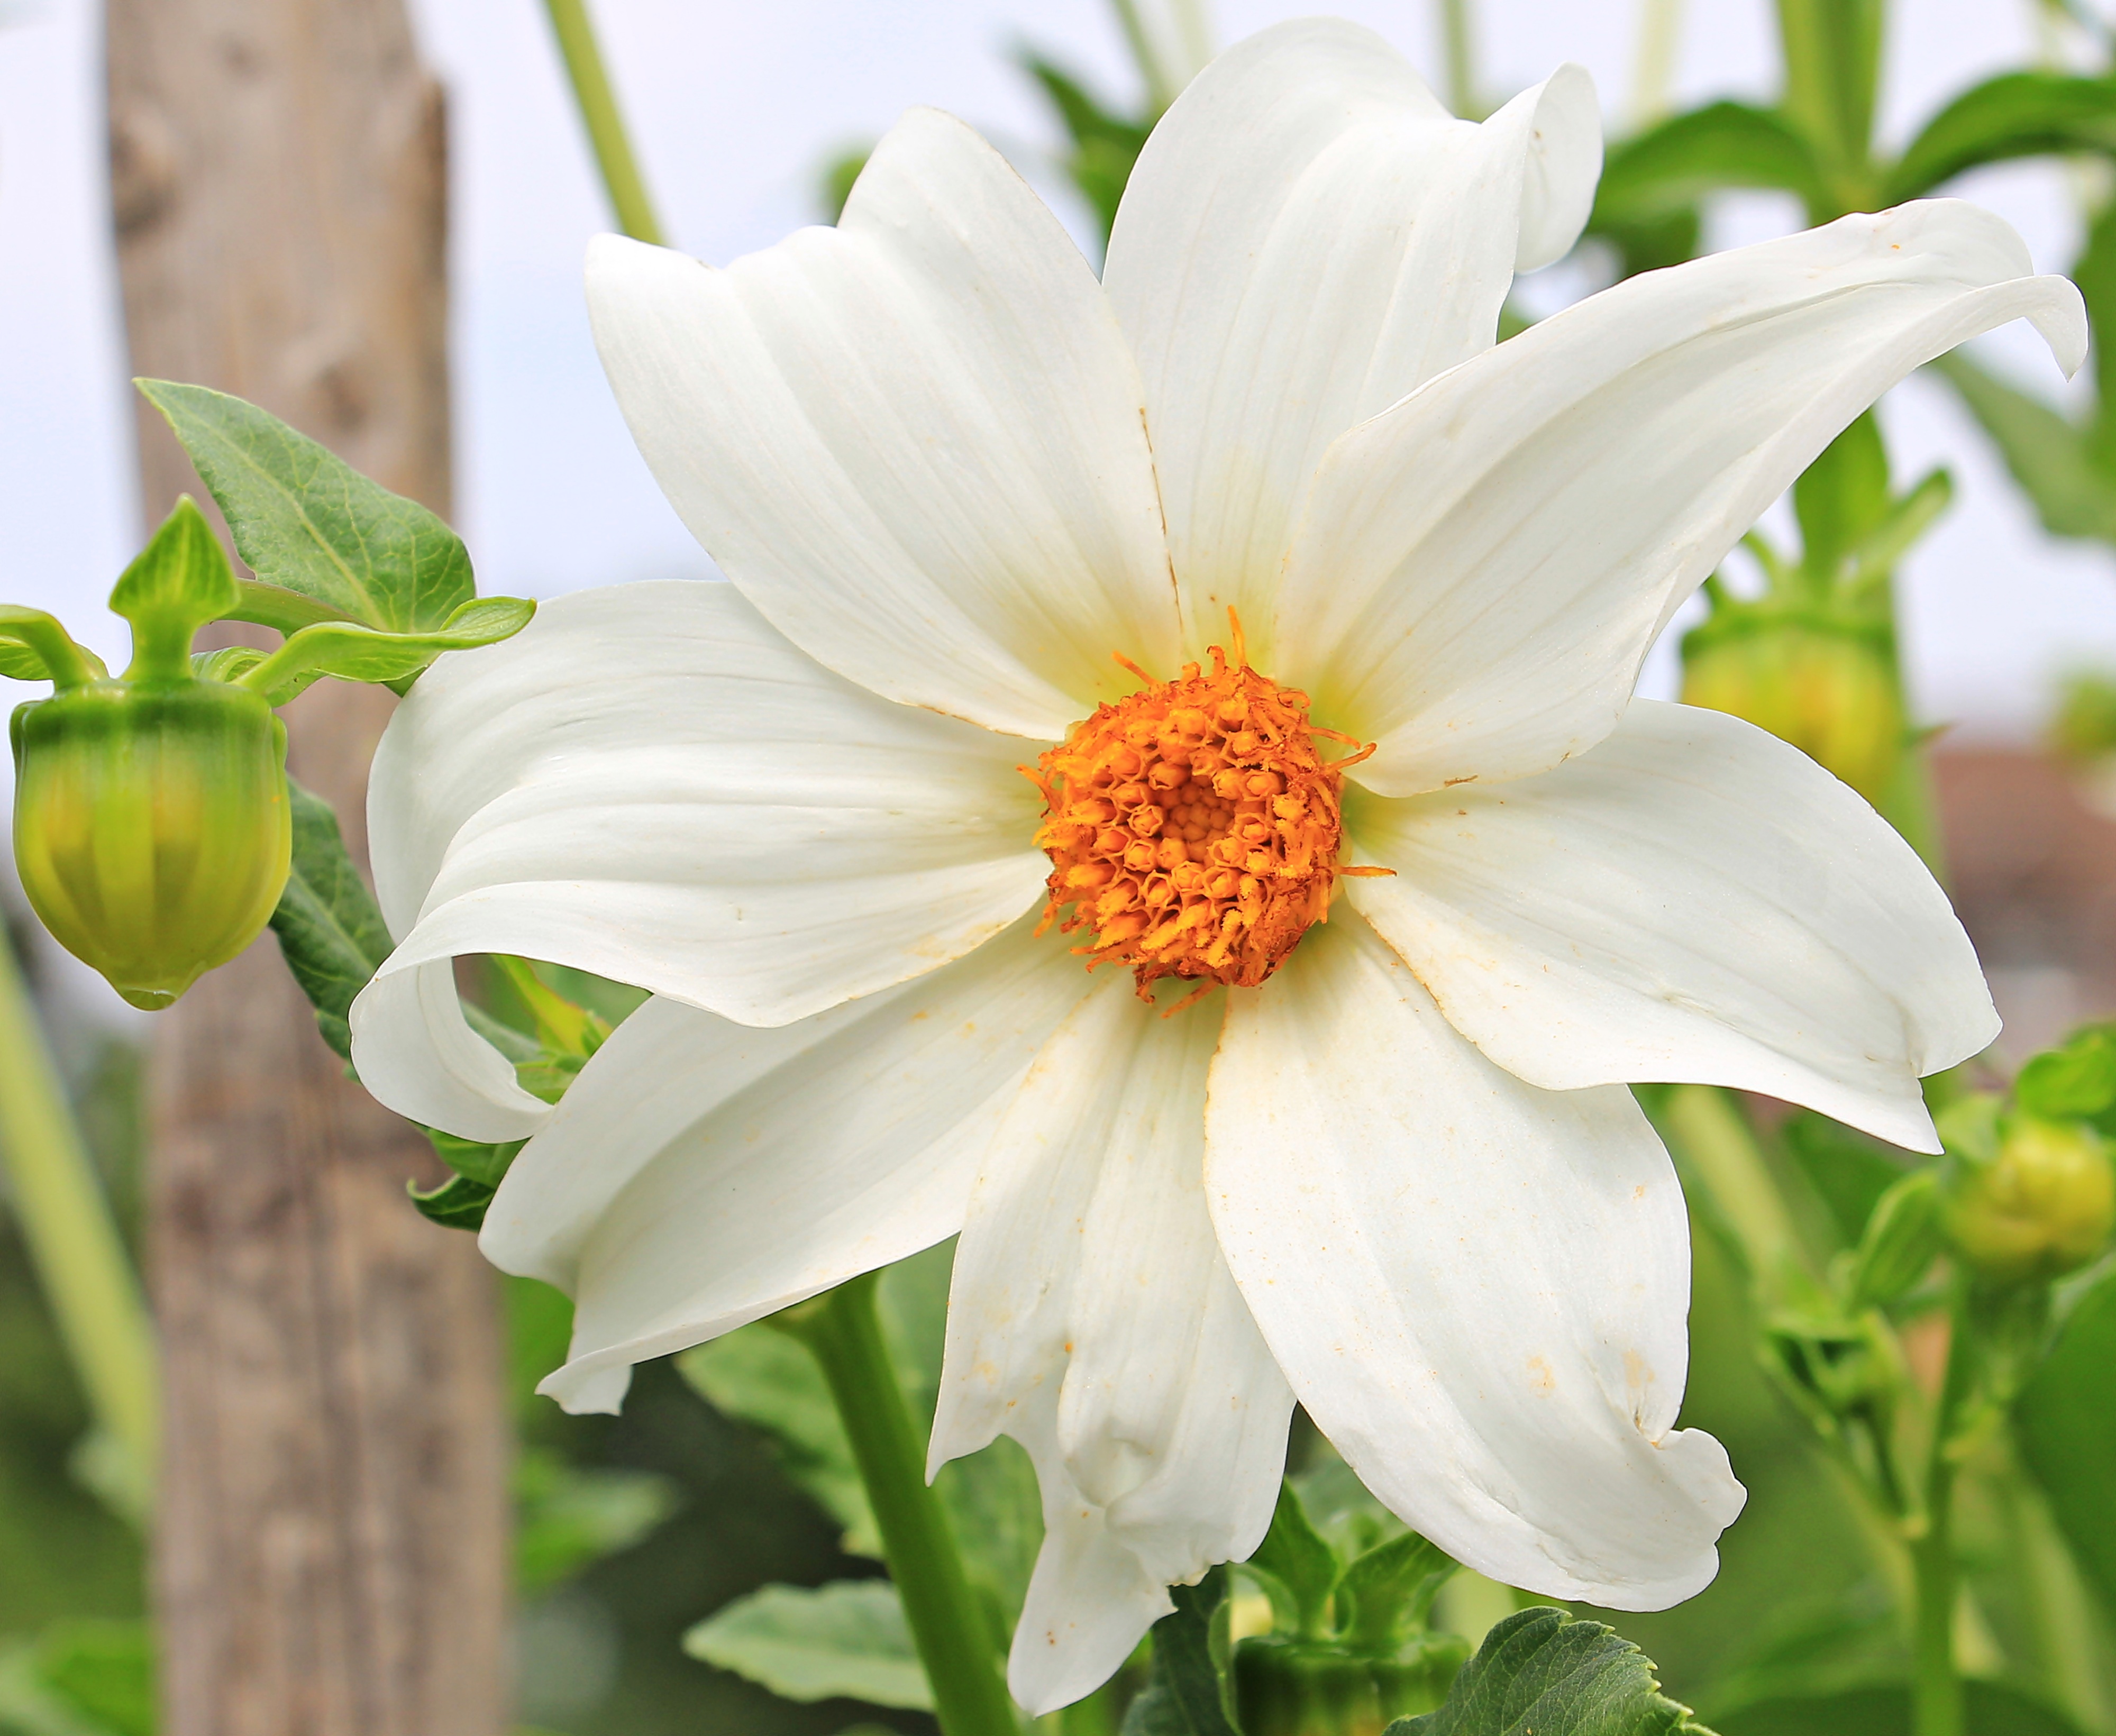
nature, blossom, plant, white, flower, petal, bloom, summer, spring, botany, garden, flora, white flower, wildflower, close up, dahlia, beautiful, macro photography, flowering plant, daisy family, white dahlia, oxeye daisy, land plant